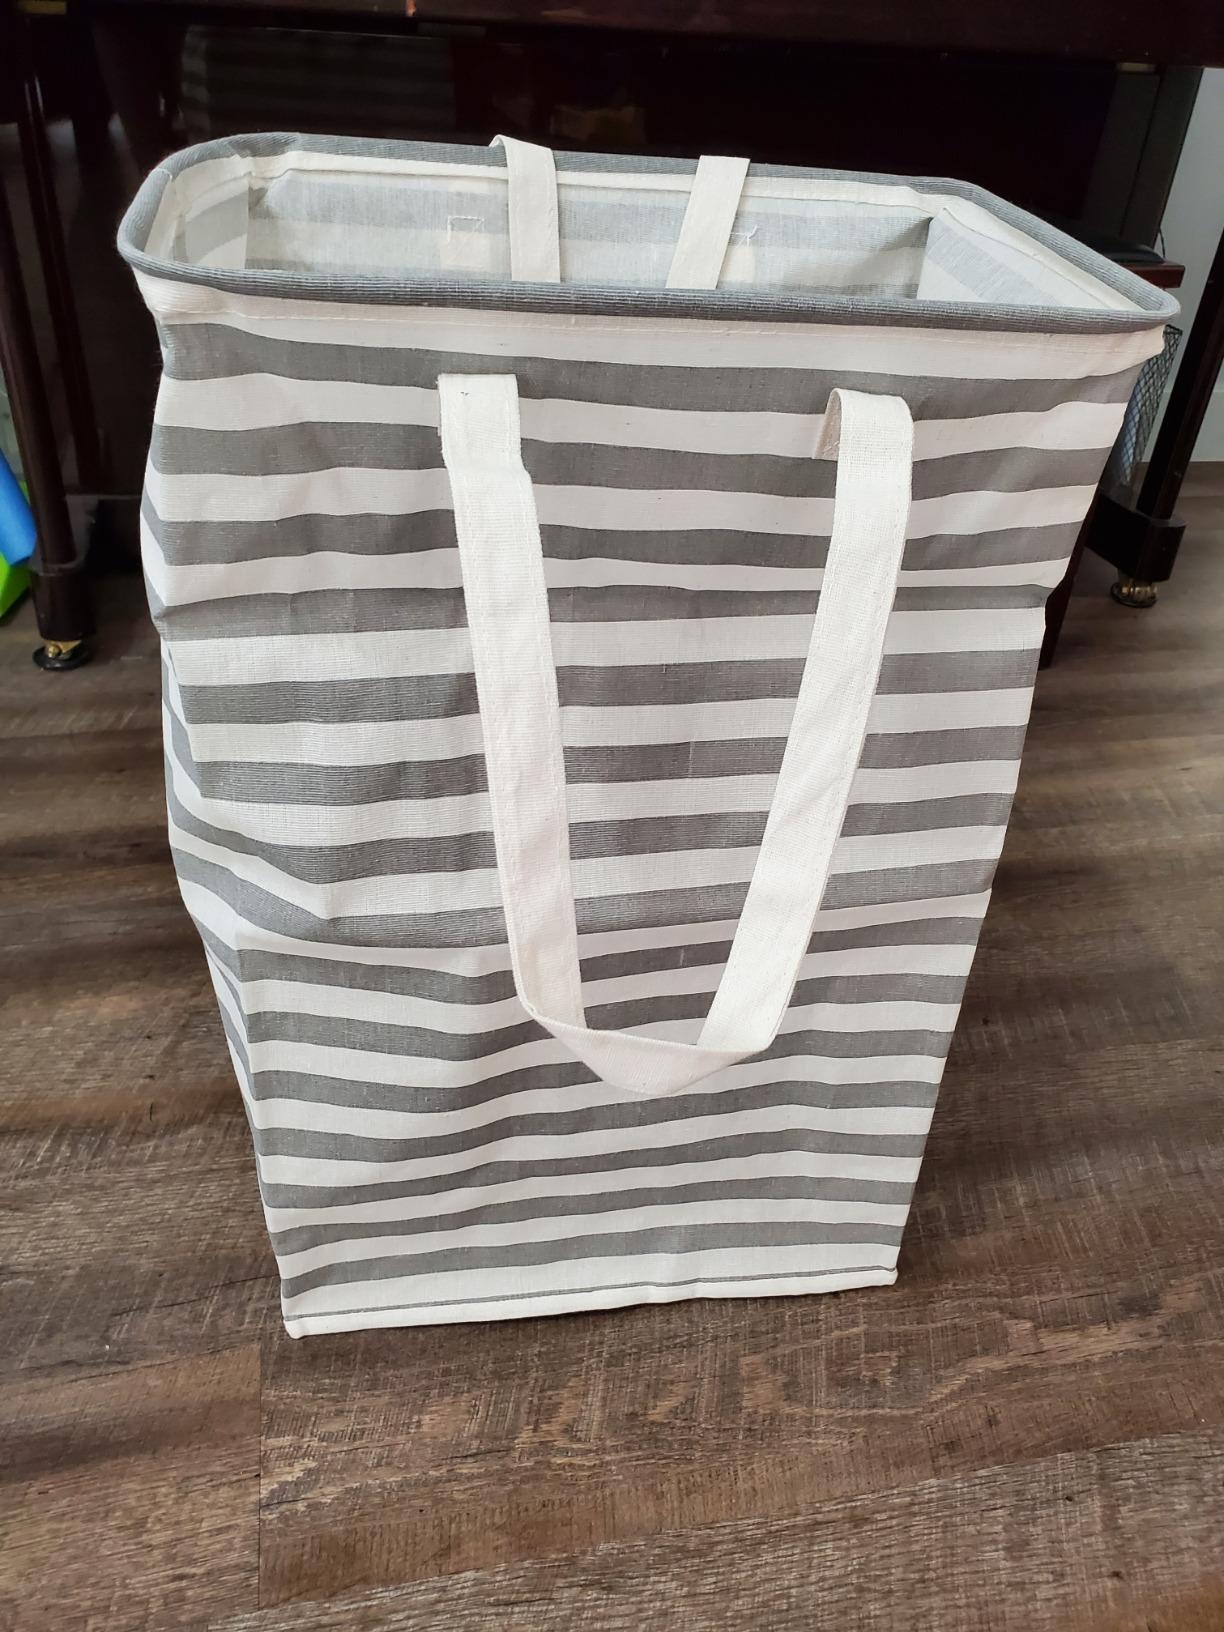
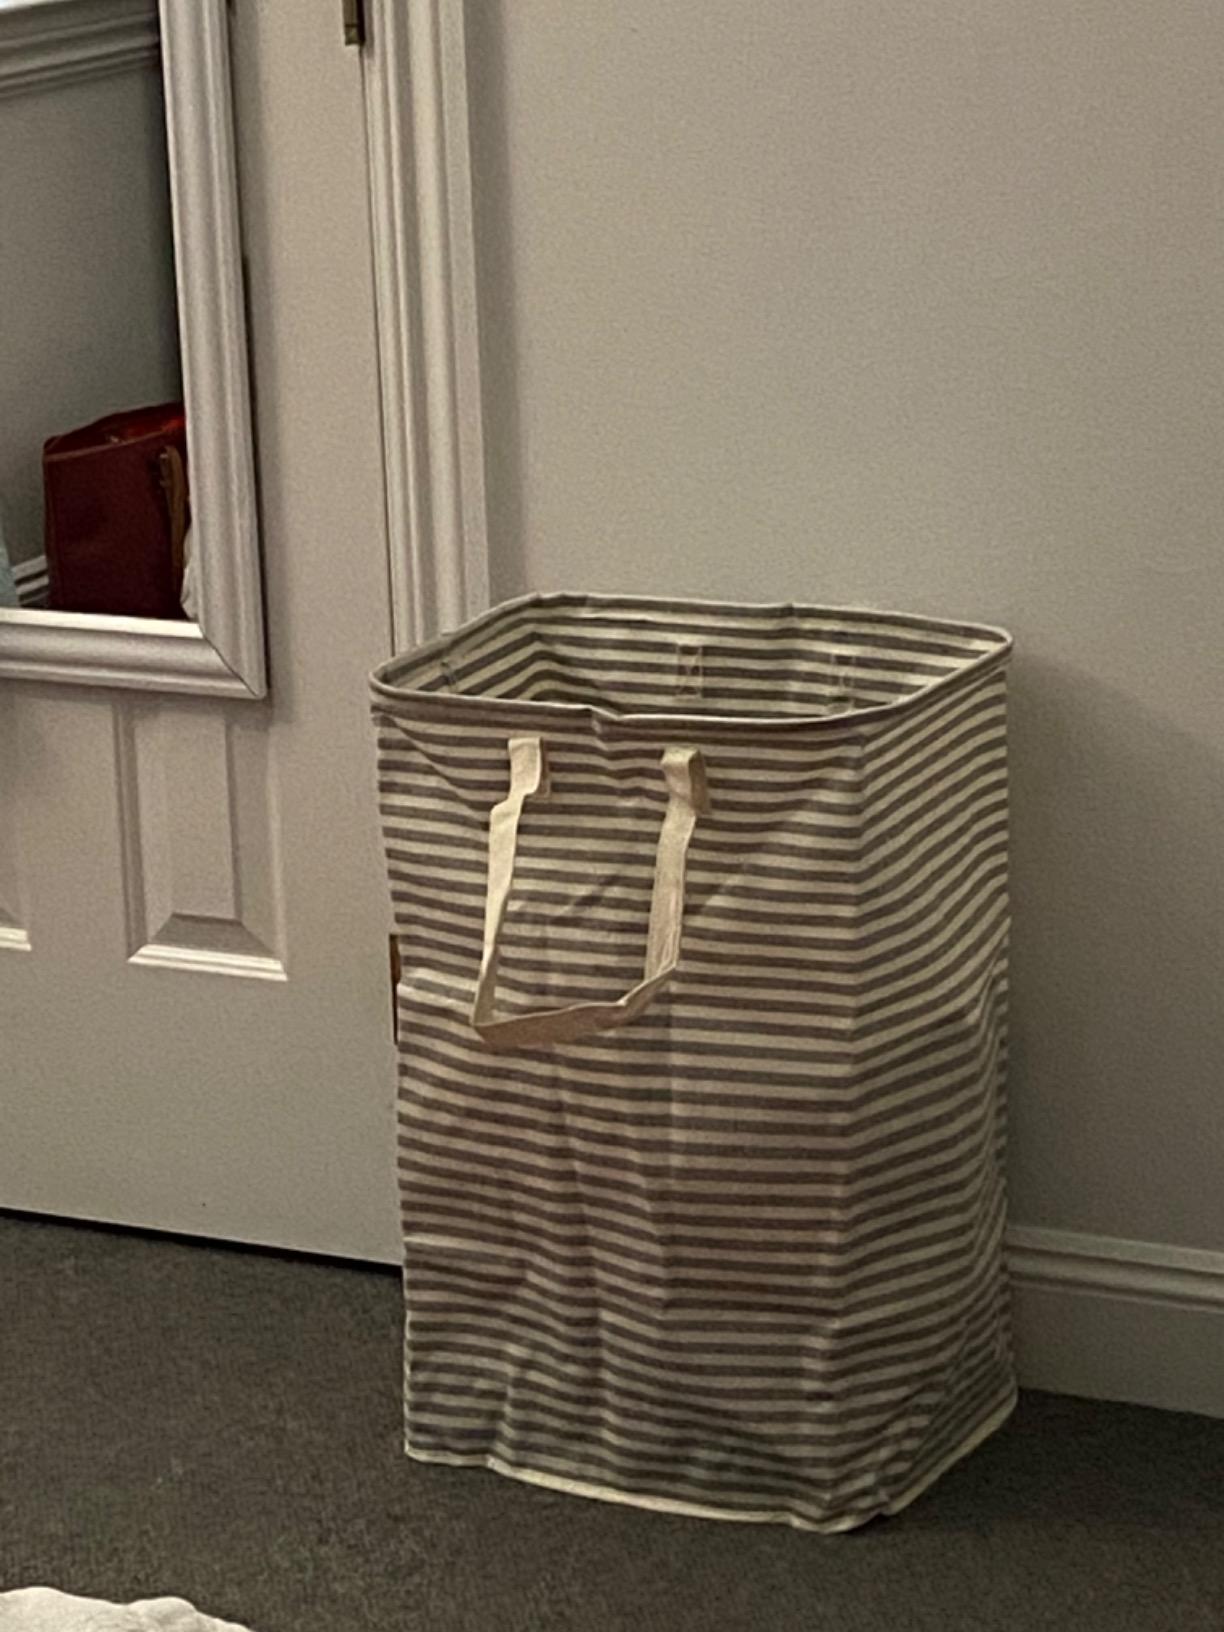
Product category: items_hamper
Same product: no